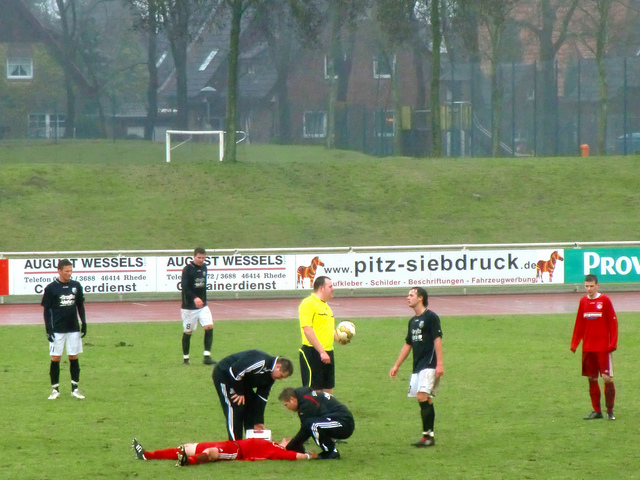
trọng tài đang cầm quả bóng và trao đổi với cầu thủ áo đen